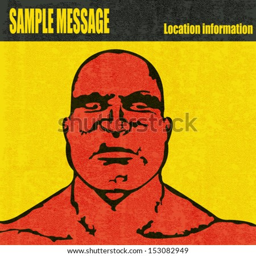
person , vector illustration of an an angry bald headed man over a paper texture